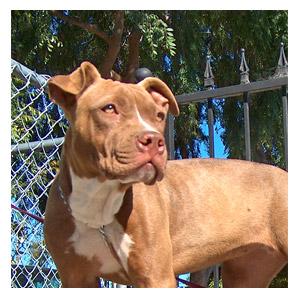
Breed: american pit bull terrier